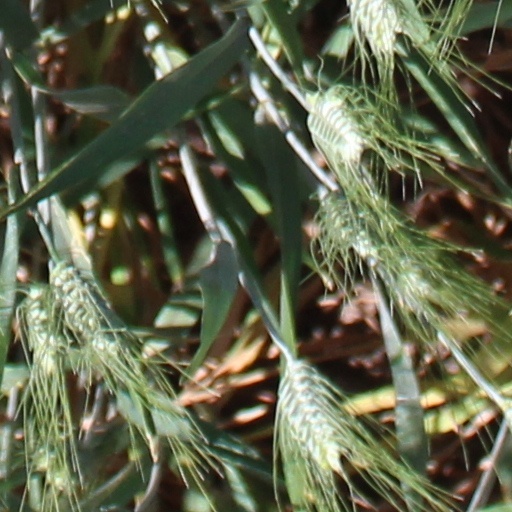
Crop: wheat